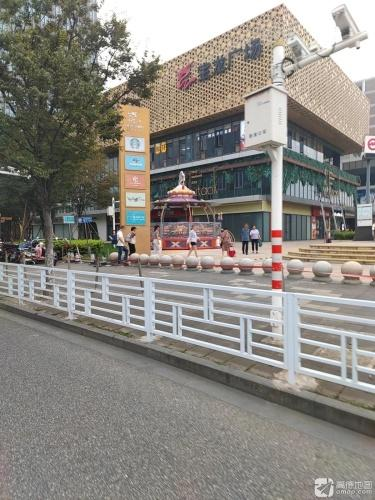
地标名称：青浦宝龙广场
所在城市：上海市·青浦区